Haddam Center Historic District

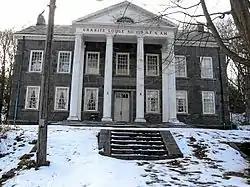
The former town hall

The Haddam Center Historic District is a historic district encompassing the institutional and residential center of the town of Haddam, Connecticut that was listed on the National Register of Historic Places in 1989 as a result of efforts by the Haddam Historical Society.